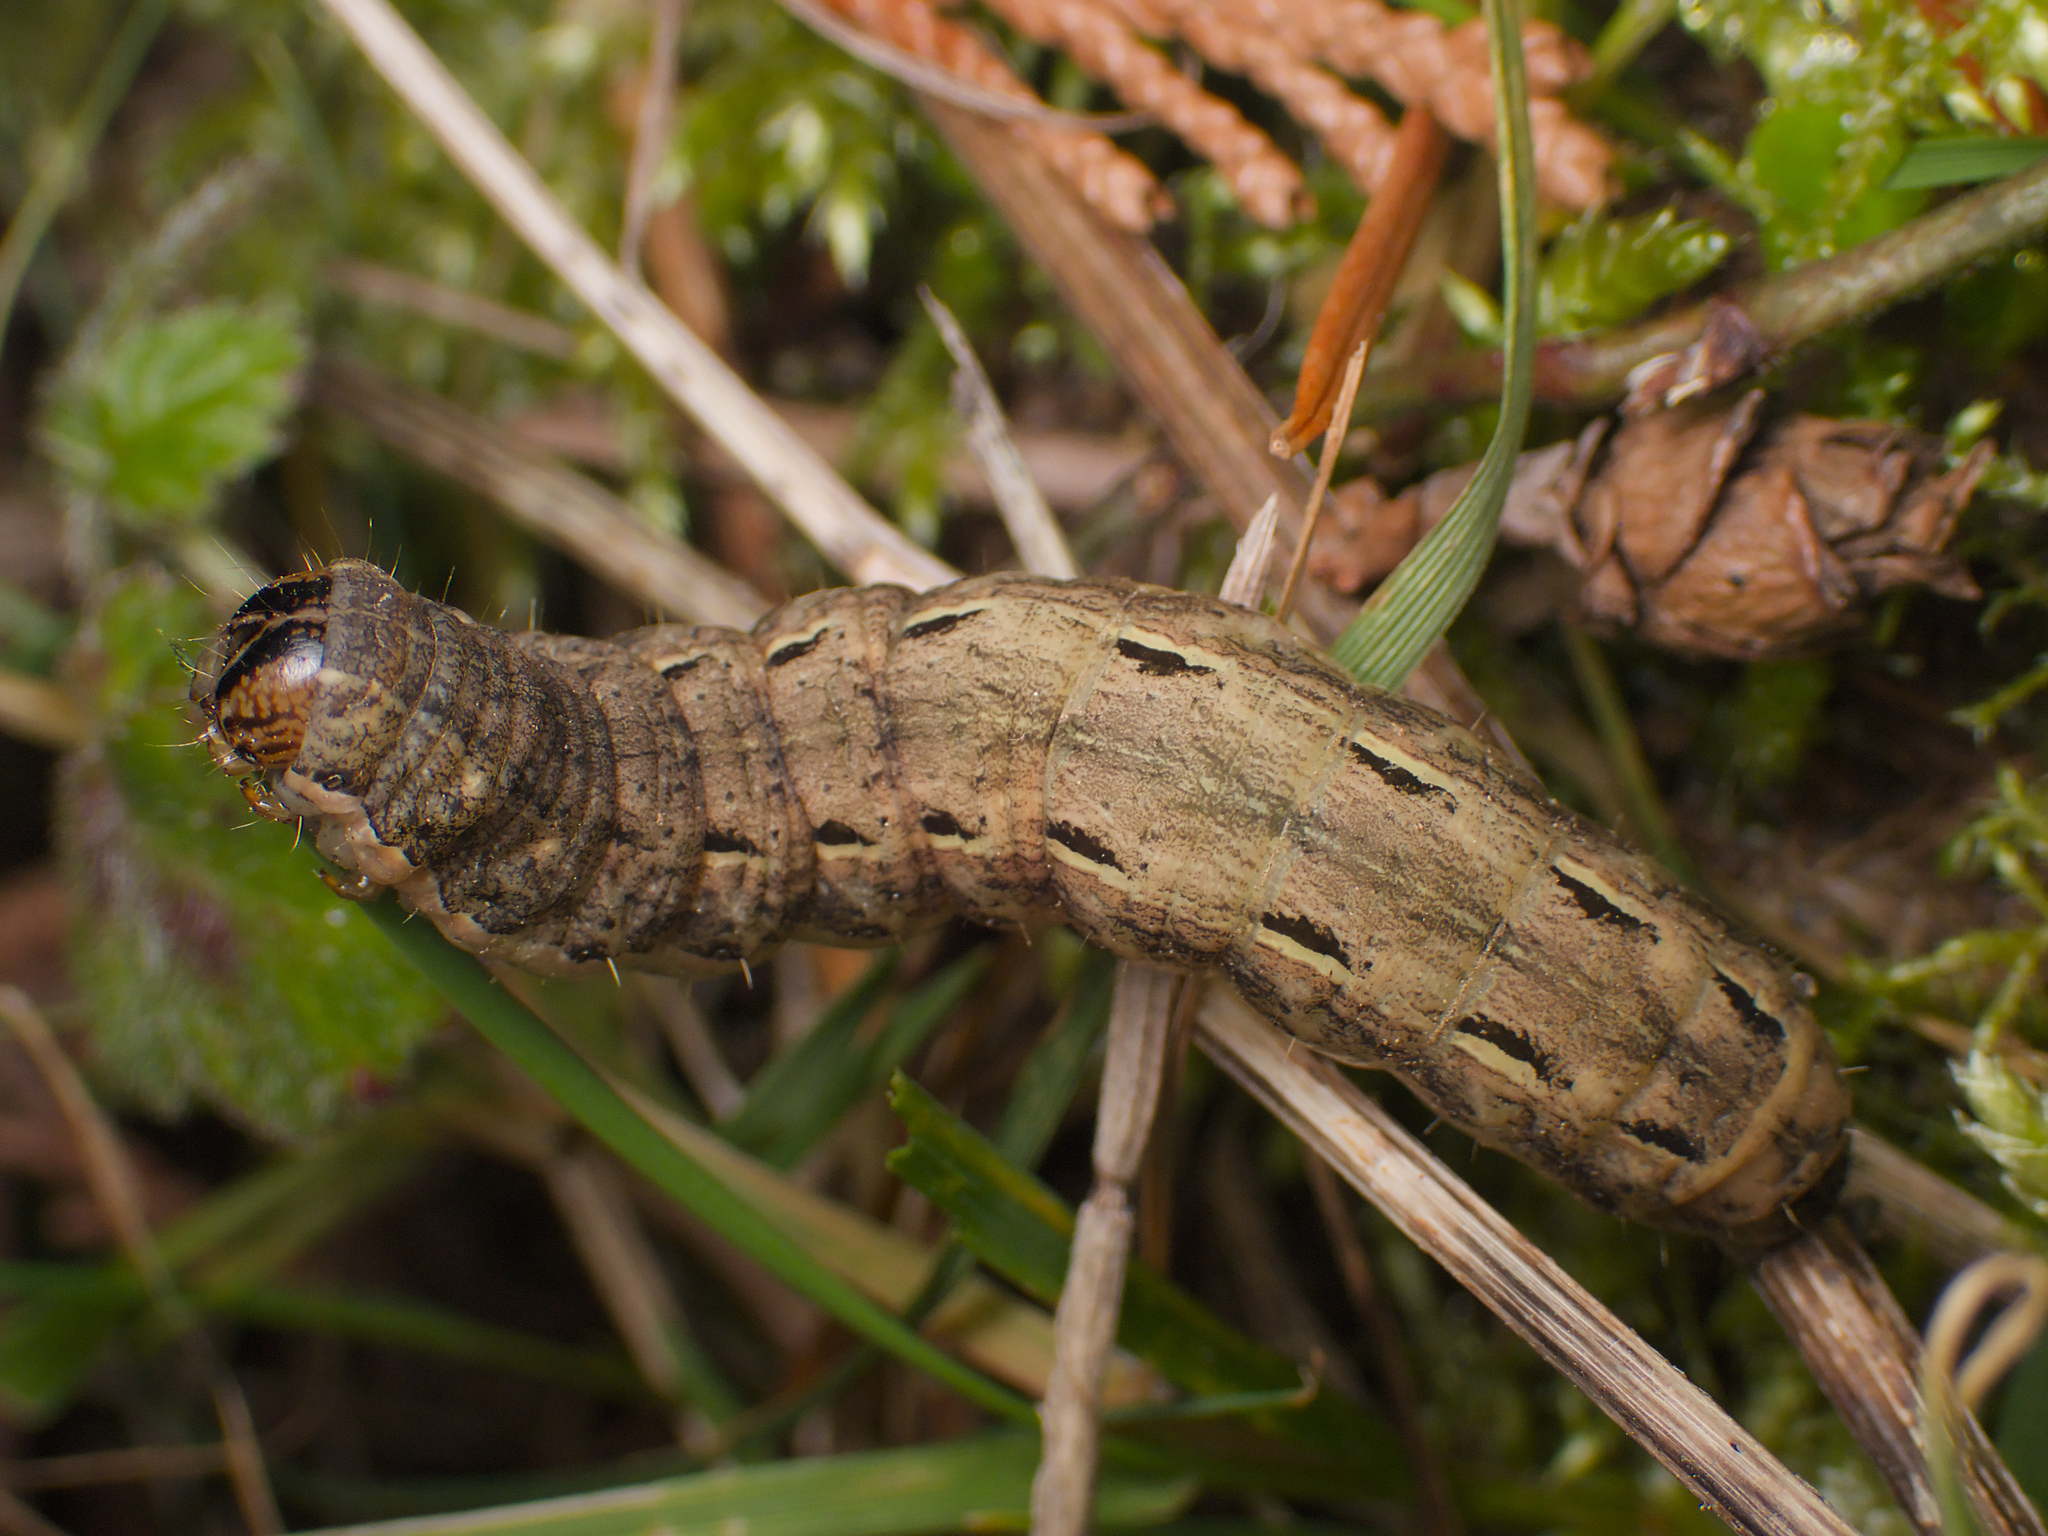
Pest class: cutworms